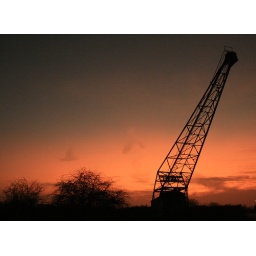
under a blood red sky